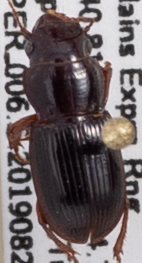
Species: Cratacanthus dubius
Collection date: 2019-08-28
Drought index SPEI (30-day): -1.69
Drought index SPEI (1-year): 0.39
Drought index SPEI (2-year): -0.24